The Hounds of Baskerville

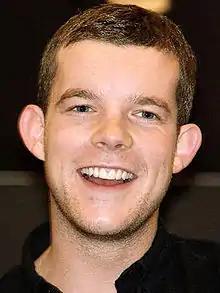
Russell Tovey appeared in the episode as Henry Knight.

In June 2011, it was announced that Russell Tovey would appear in "Sherlock" series two in its second episode. Tovey, who liked "Sherlock" for staying true to the style of the novels despite its modern twist, said of the experience: "It's amazing to be a part of it", adding, "I got to act with Benedict and Martin which was awesome". The actor also explained that during his scenes, "We did about two and a half weeks of night shoots in Cardiff and I felt like I had jetlag." In terms of Henry's character, Tovey did not want him to be a "jibbering wreck", but rather mature and truthful as well as damaged and haunted. Gatiss also made Henry display signs of survivor guilt. Tovey's nephew auditioned for the part of a younger Henry, but another child actor was cast for the role as the nephew was considered too young.